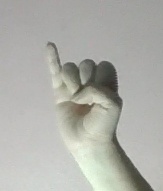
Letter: meem